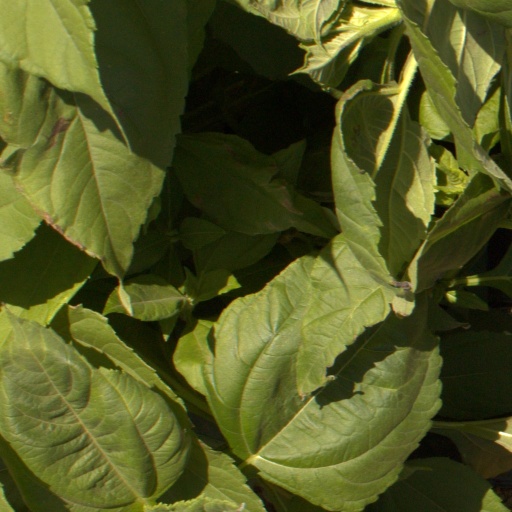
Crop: Jerusalem artichoke